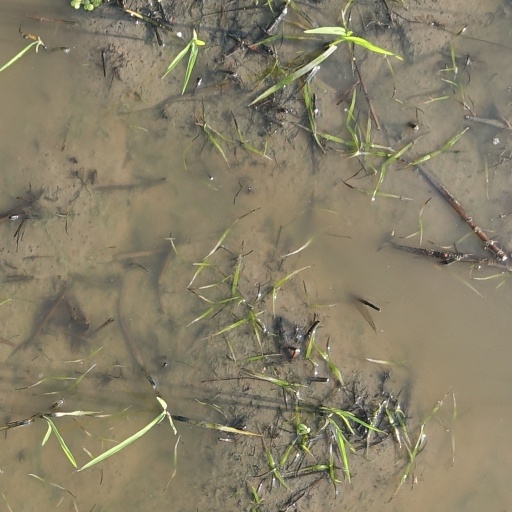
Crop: rice